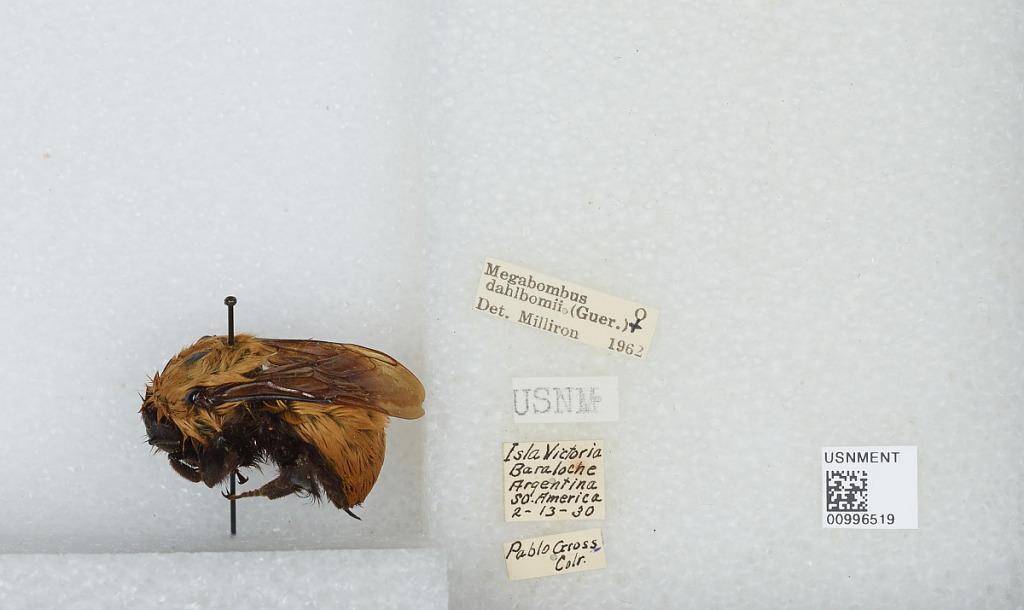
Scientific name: Bombus (Fervidobombus) dahlbomii Guérin
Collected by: P. Gross
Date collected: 1930-2-13
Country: Argentina
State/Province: Neuquen
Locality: Isla Victoria (Bariloche)
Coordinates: -40.9403, -71.5433
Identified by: Milliron